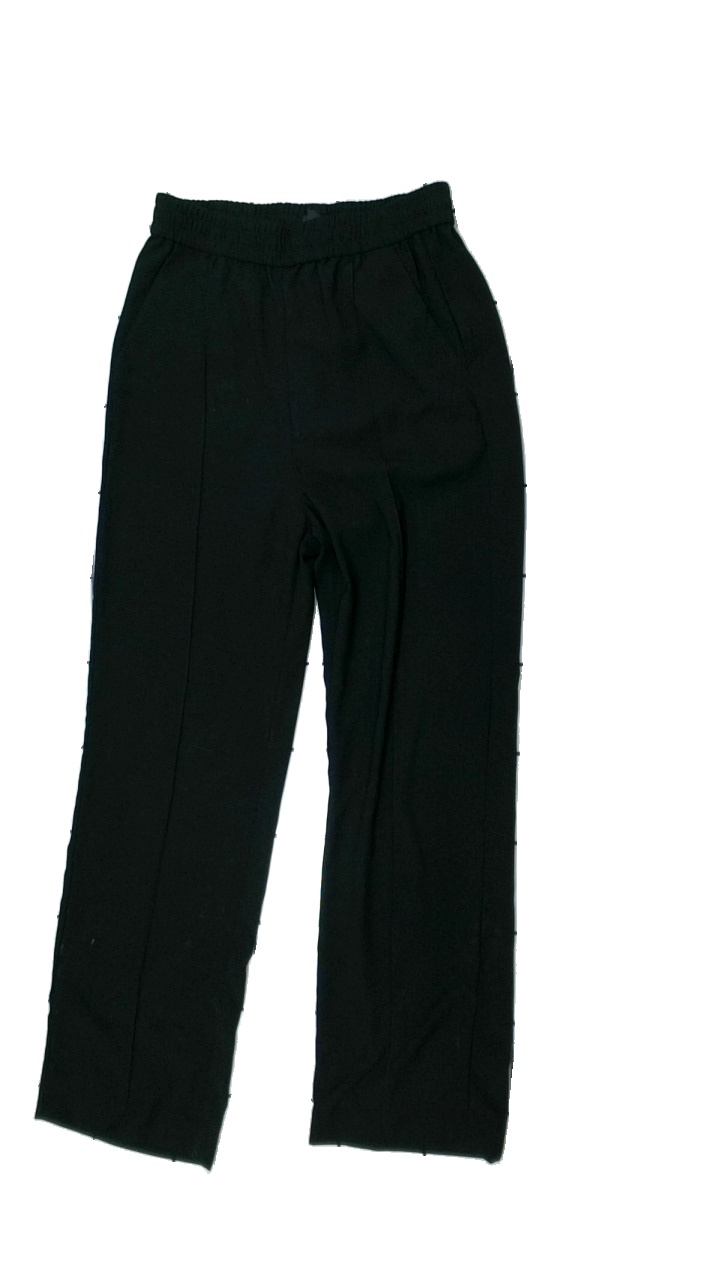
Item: Trousers (Ladies)
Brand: Lindex
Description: lack trousers
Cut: Regular
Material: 100% Polyester
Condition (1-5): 5
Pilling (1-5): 5
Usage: Reuse
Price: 50-100